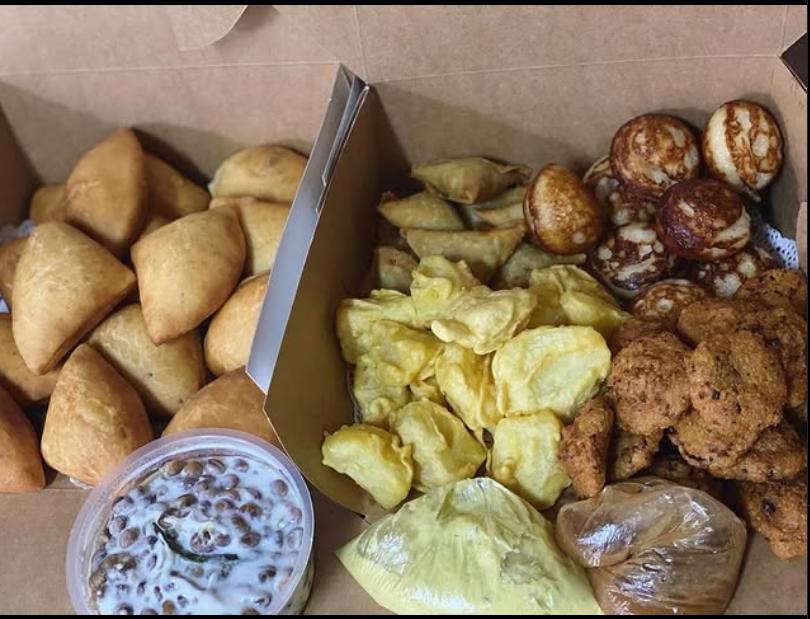
Mahamri, viazi karai, sambusa vitumbua na bhajia hupikwa kwa kutumia unga wa ngano, pia kuna sahani ambayo ina maharangwe ya nazi na ukwaju uliofungwa kwa  [cs] nyloni [cs].